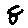
Label: 8